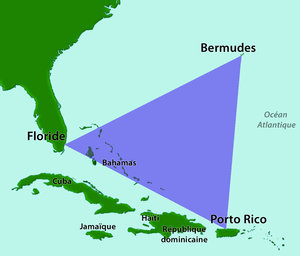
Triangle est un film d'horreur australo-britannique écrit et réalisé par Christopher Smith, sorti en 2009.
Le triangle des Bermudes est une zone géographique de l’océan Atlantique qui aurait été, selon une croyance répandue, le théâtre d’un grand nombre de disparitions de navires et d’aéronefs. Néanmoins, cette croyance répandue se fonde surtout sur des informations erronées, embellies ou mal interprétées et non sur des preuves évidentes, le triangle ne présentant statistiquement parlant aucune anomalie. Ainsi, selon un rapport du World Wide Fund for Nature en 2013, le triangle des Bermudes ne fait pas partie des endroits les plus dangereux pour la navigation.